Patsy Gallacher

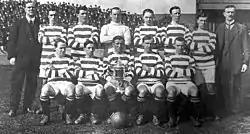
1914 Celtic team photo with the Scottish Cup; Gallacher bottom row, second left

He revitalised Celtic's team, which had slipped to fifth place in the league in 1910–11 as the great team of Jimmy Quinn, Davie Hamilton and Jimmy McMenemy which had won six successive league titles began to tire. Within six months he secured his first winner's medal, scoring once in the 2–0 victory over Clyde in the 1912 Scottish Cup Final.